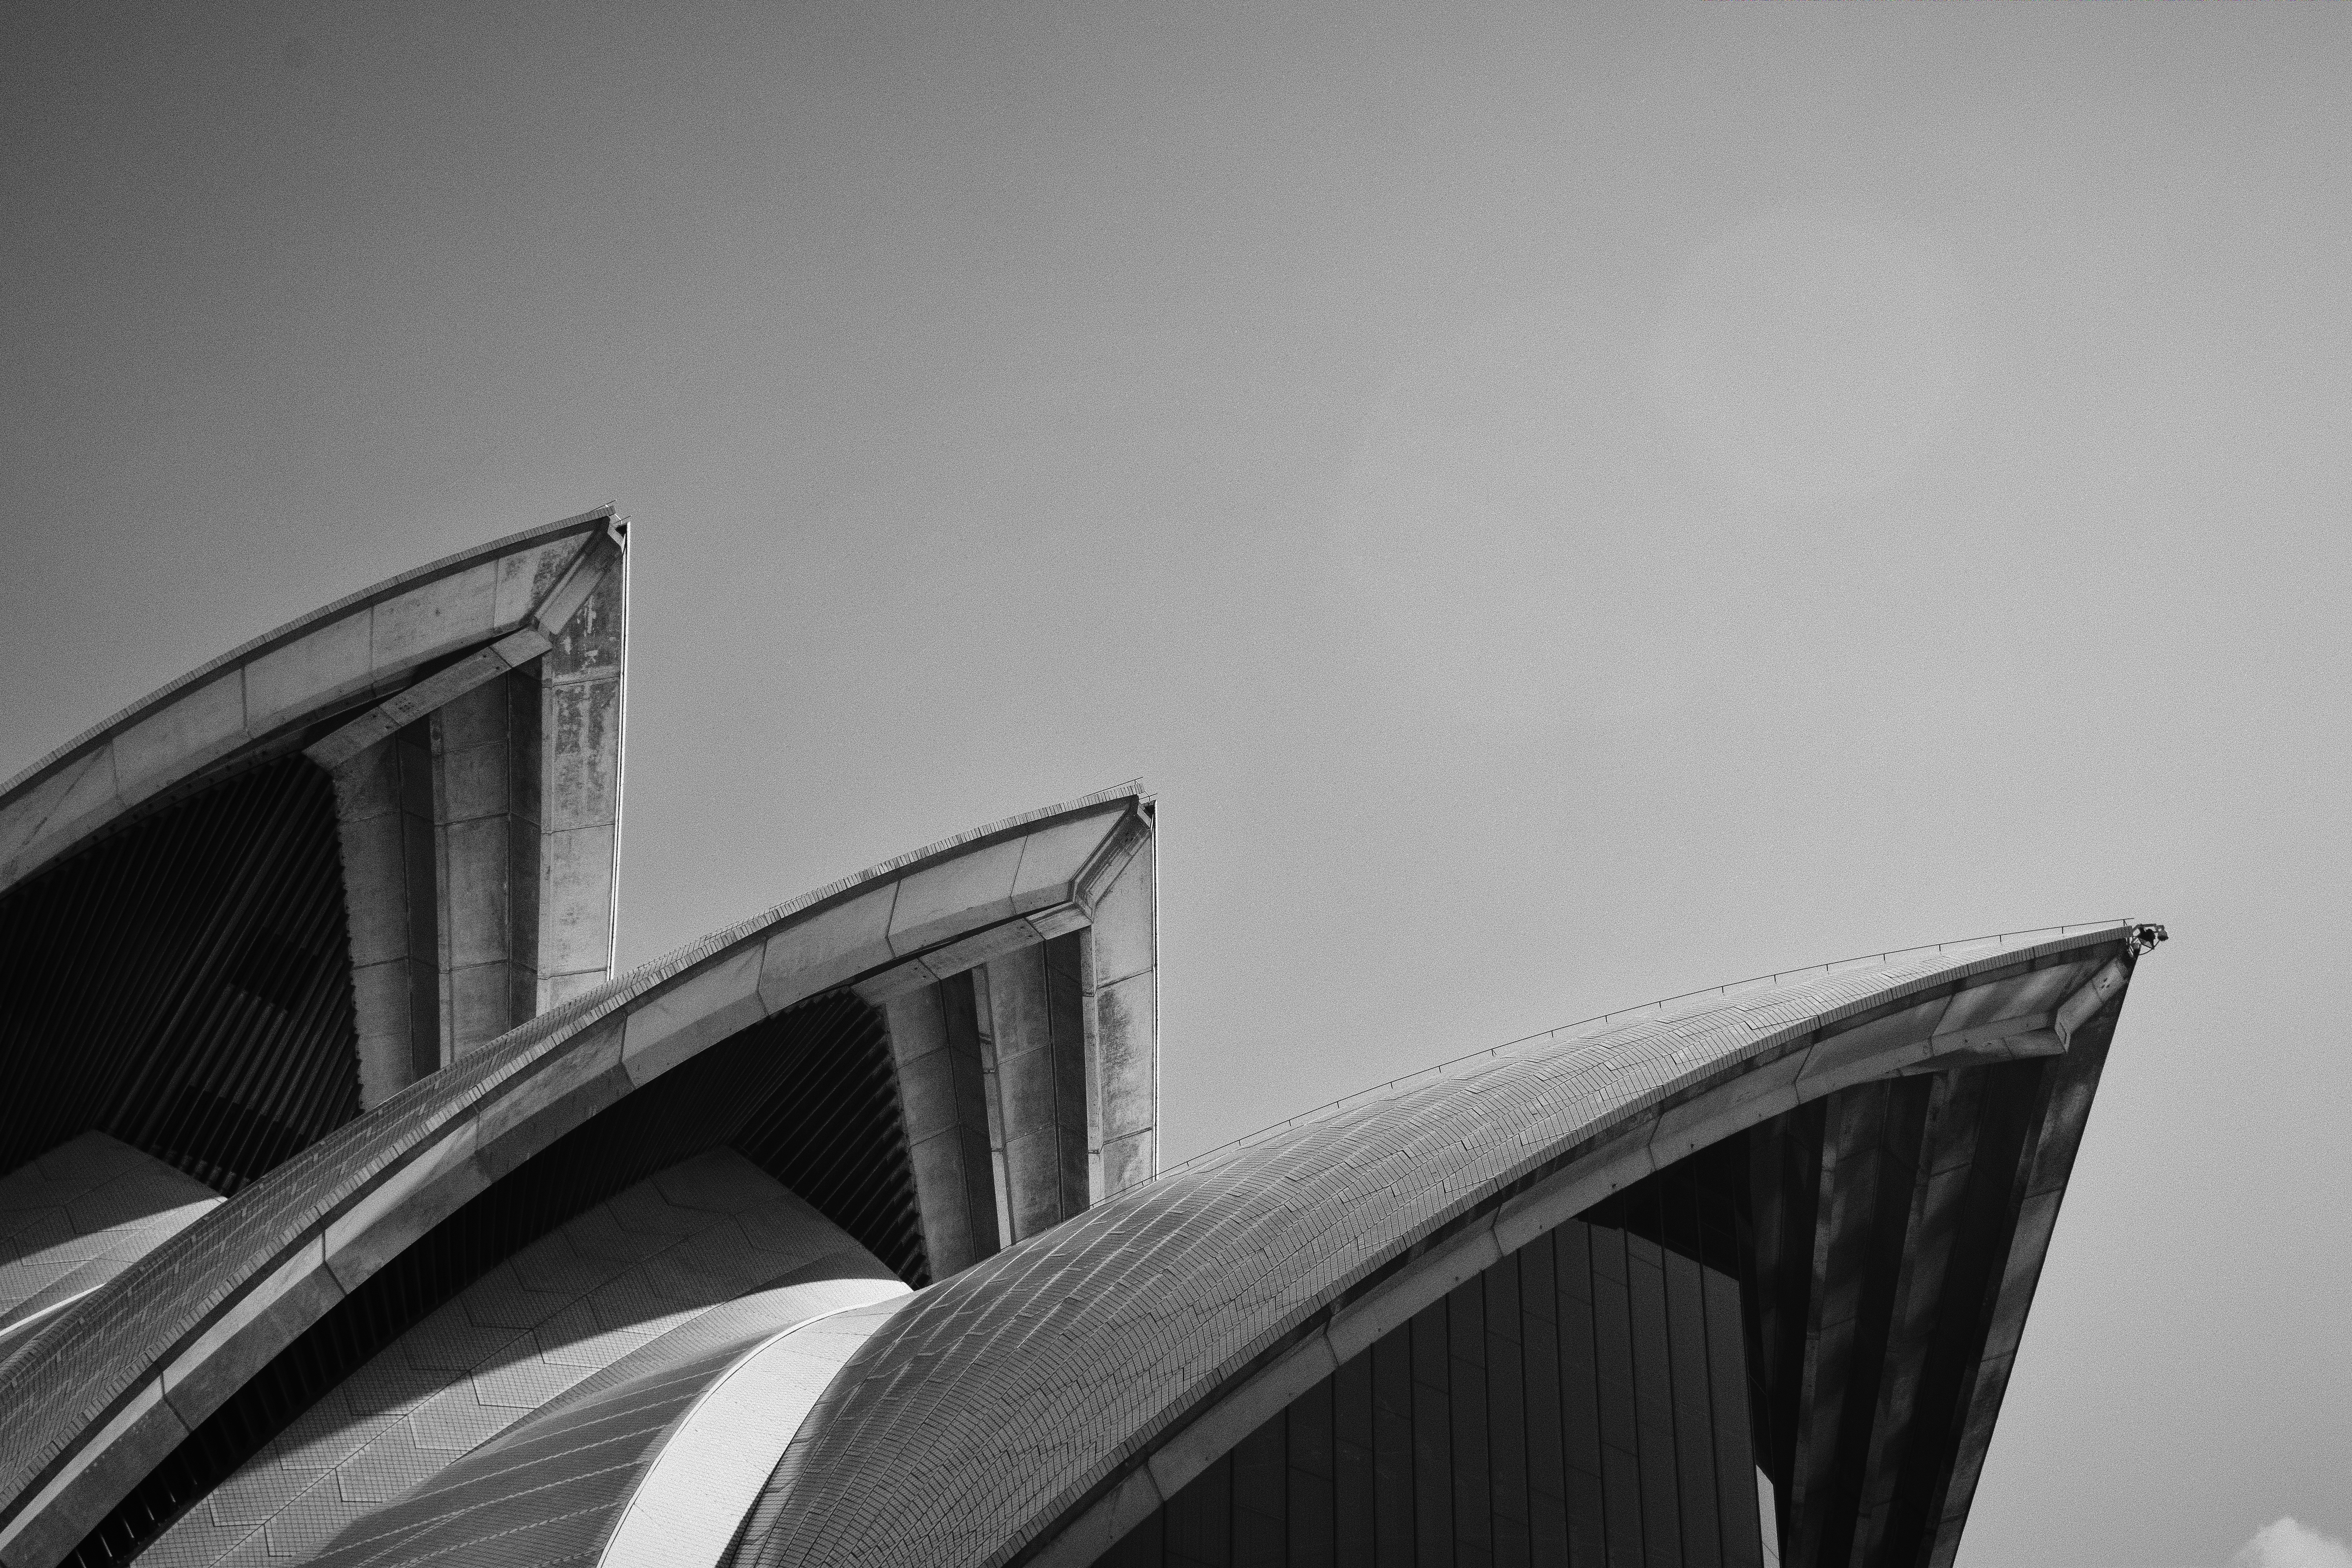
light, black and white, white, photography, line, reflection, darkness, black, monochrome, shape, monochrome photography, single lens reflex camera